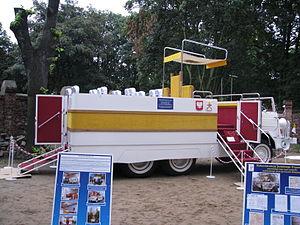
Fabryka Samochodów Ciężarowych „Star” ou FSC est un constructeur de camions polonais.